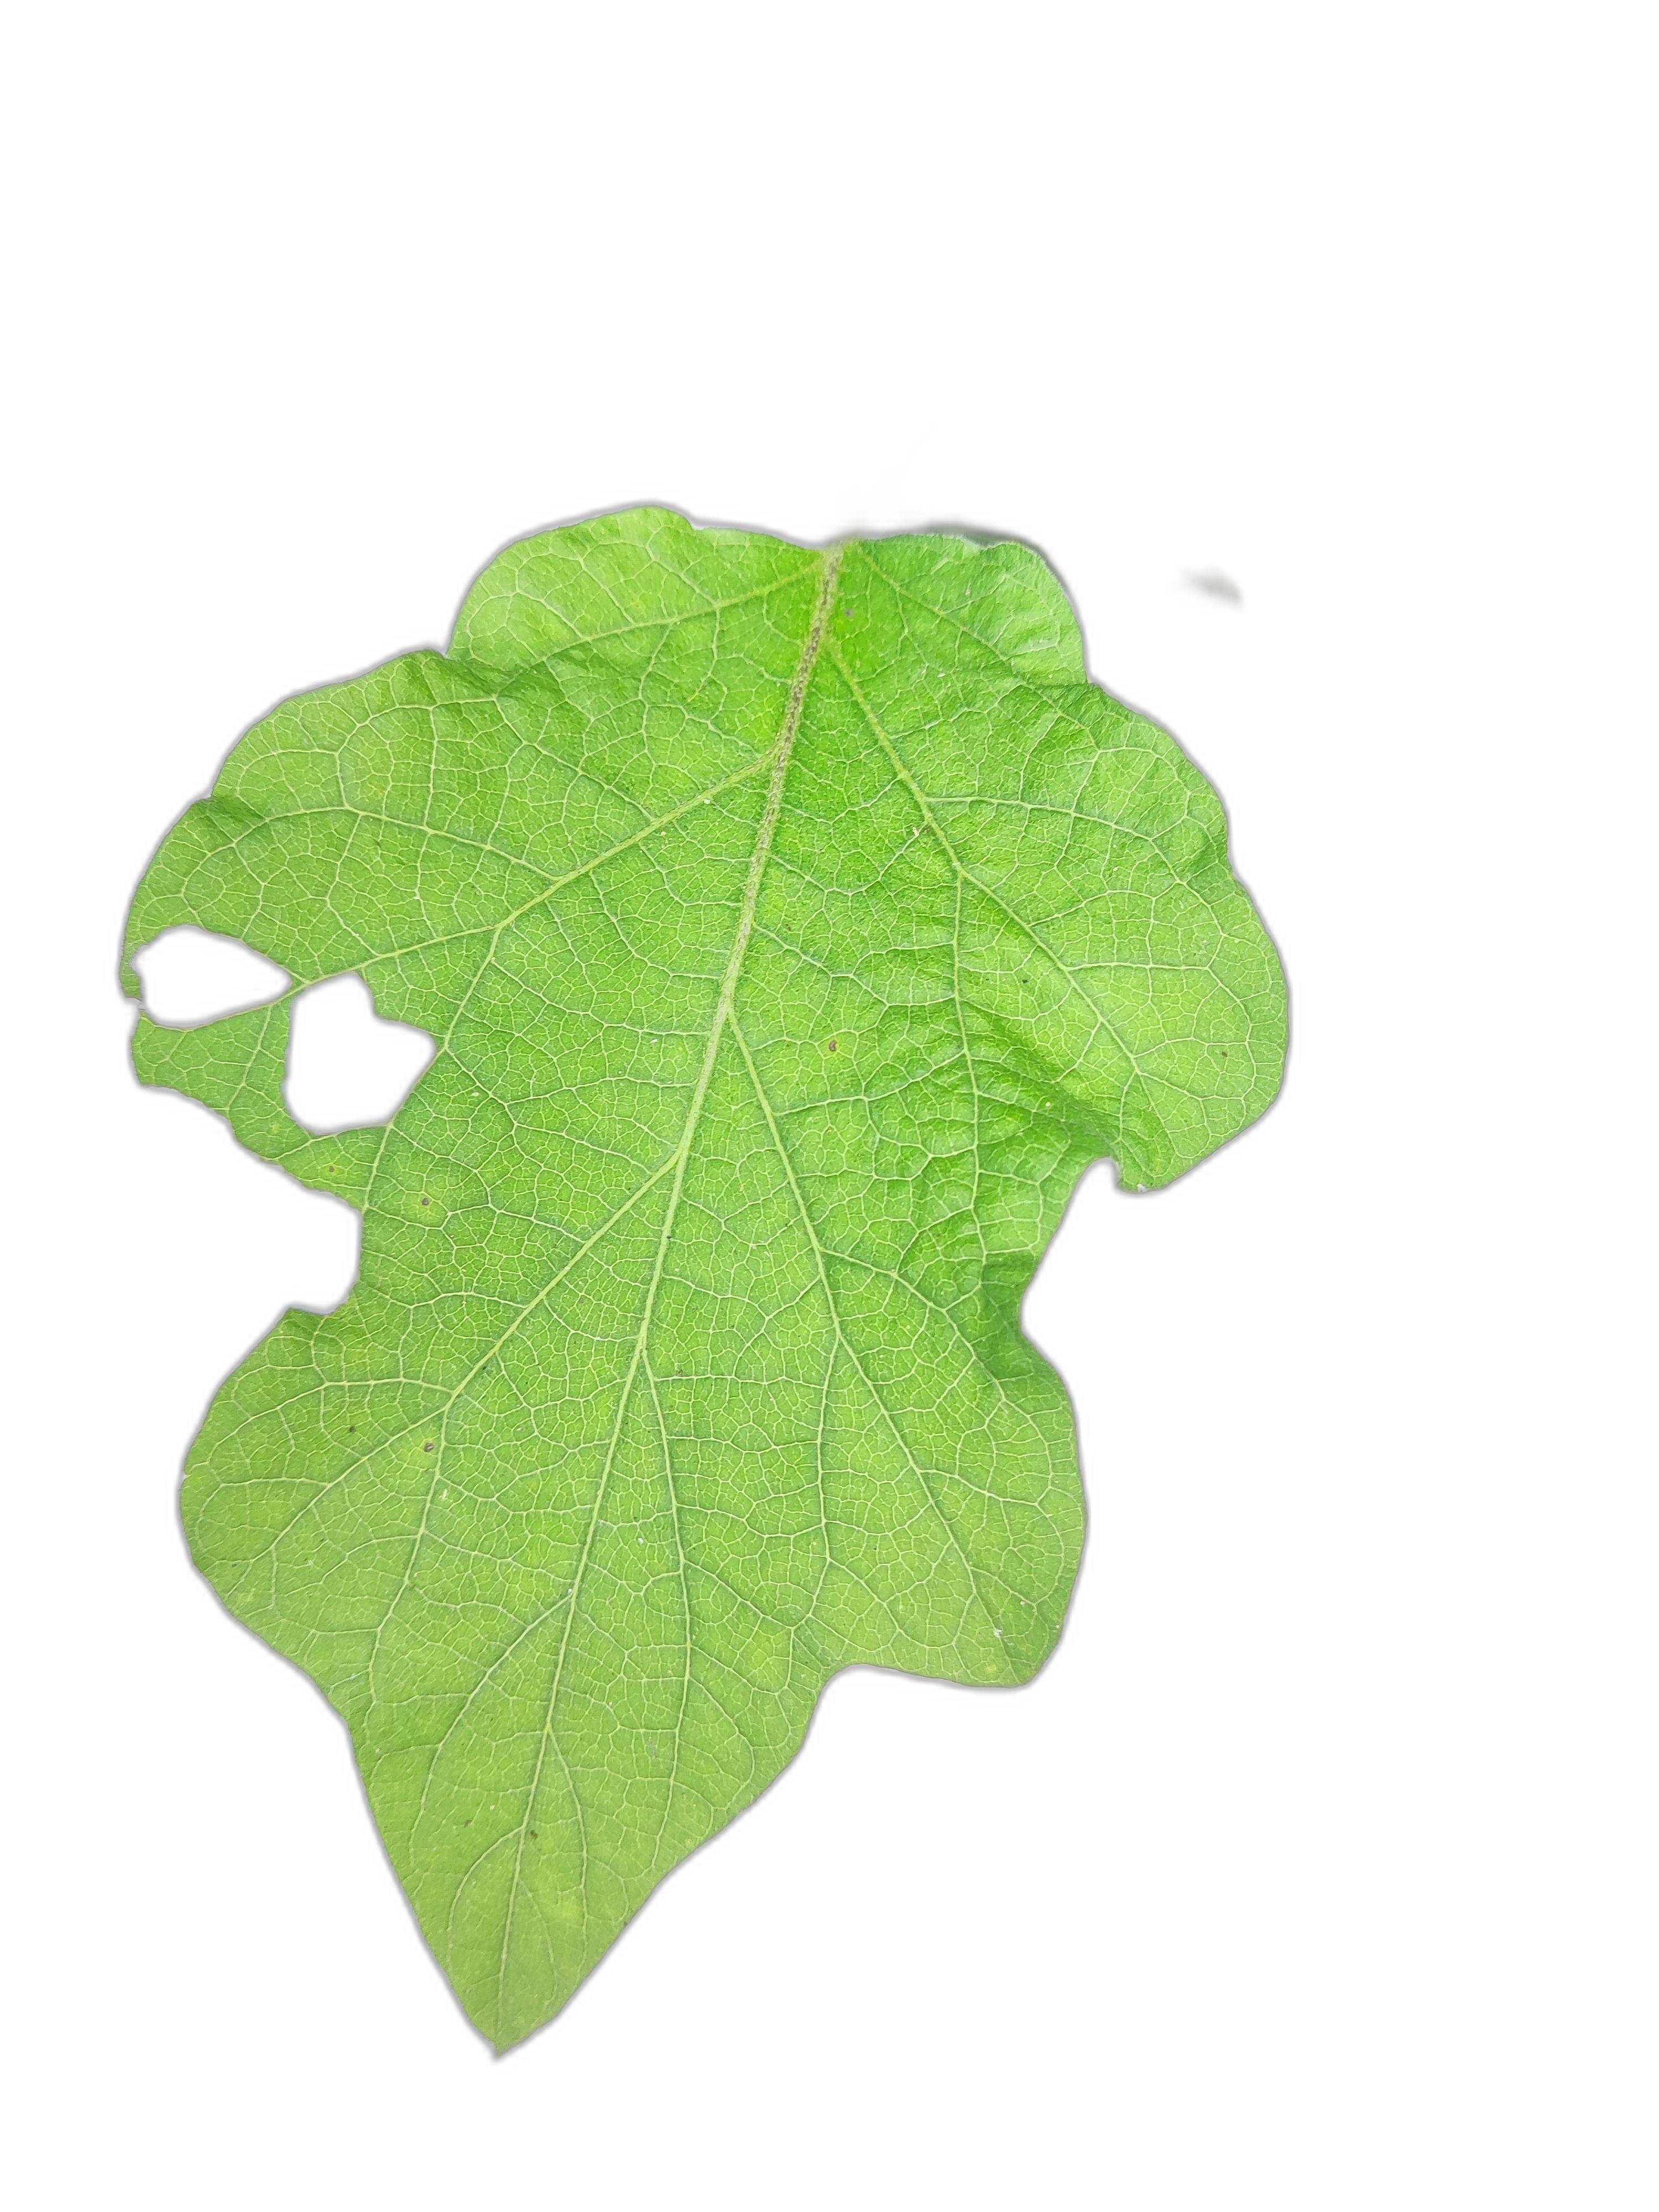
Label: Insect Pest Disease